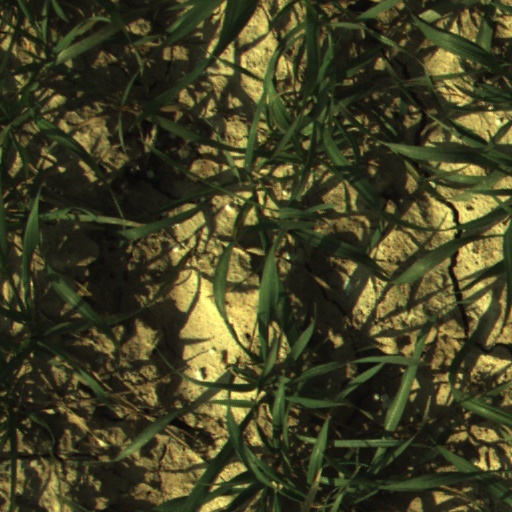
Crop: wheat